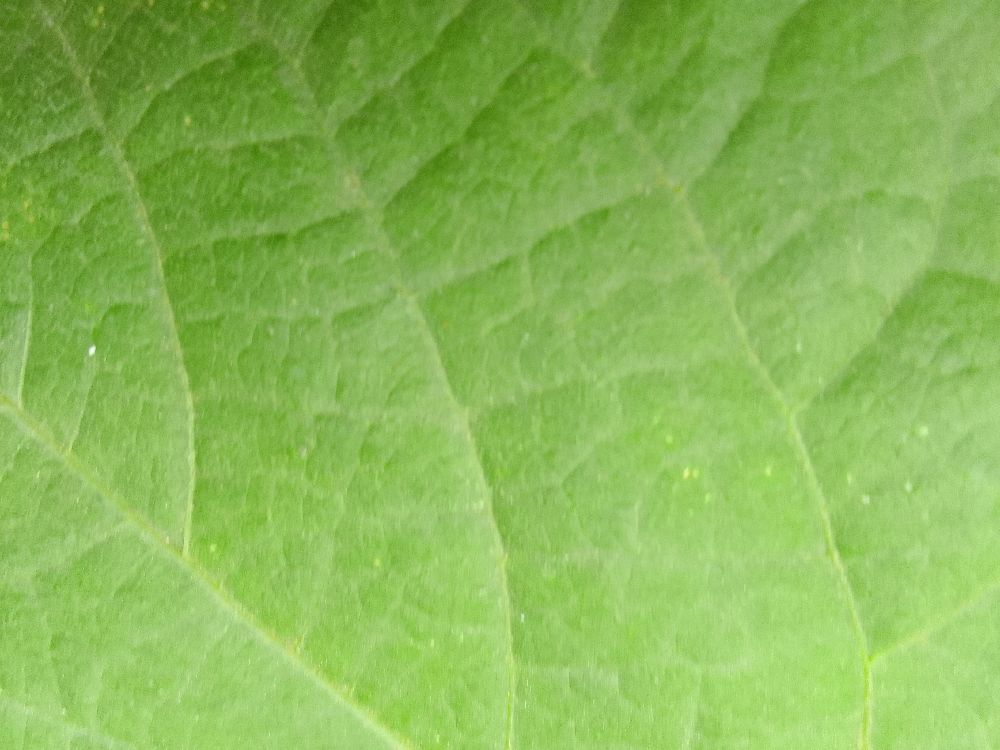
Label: healthy